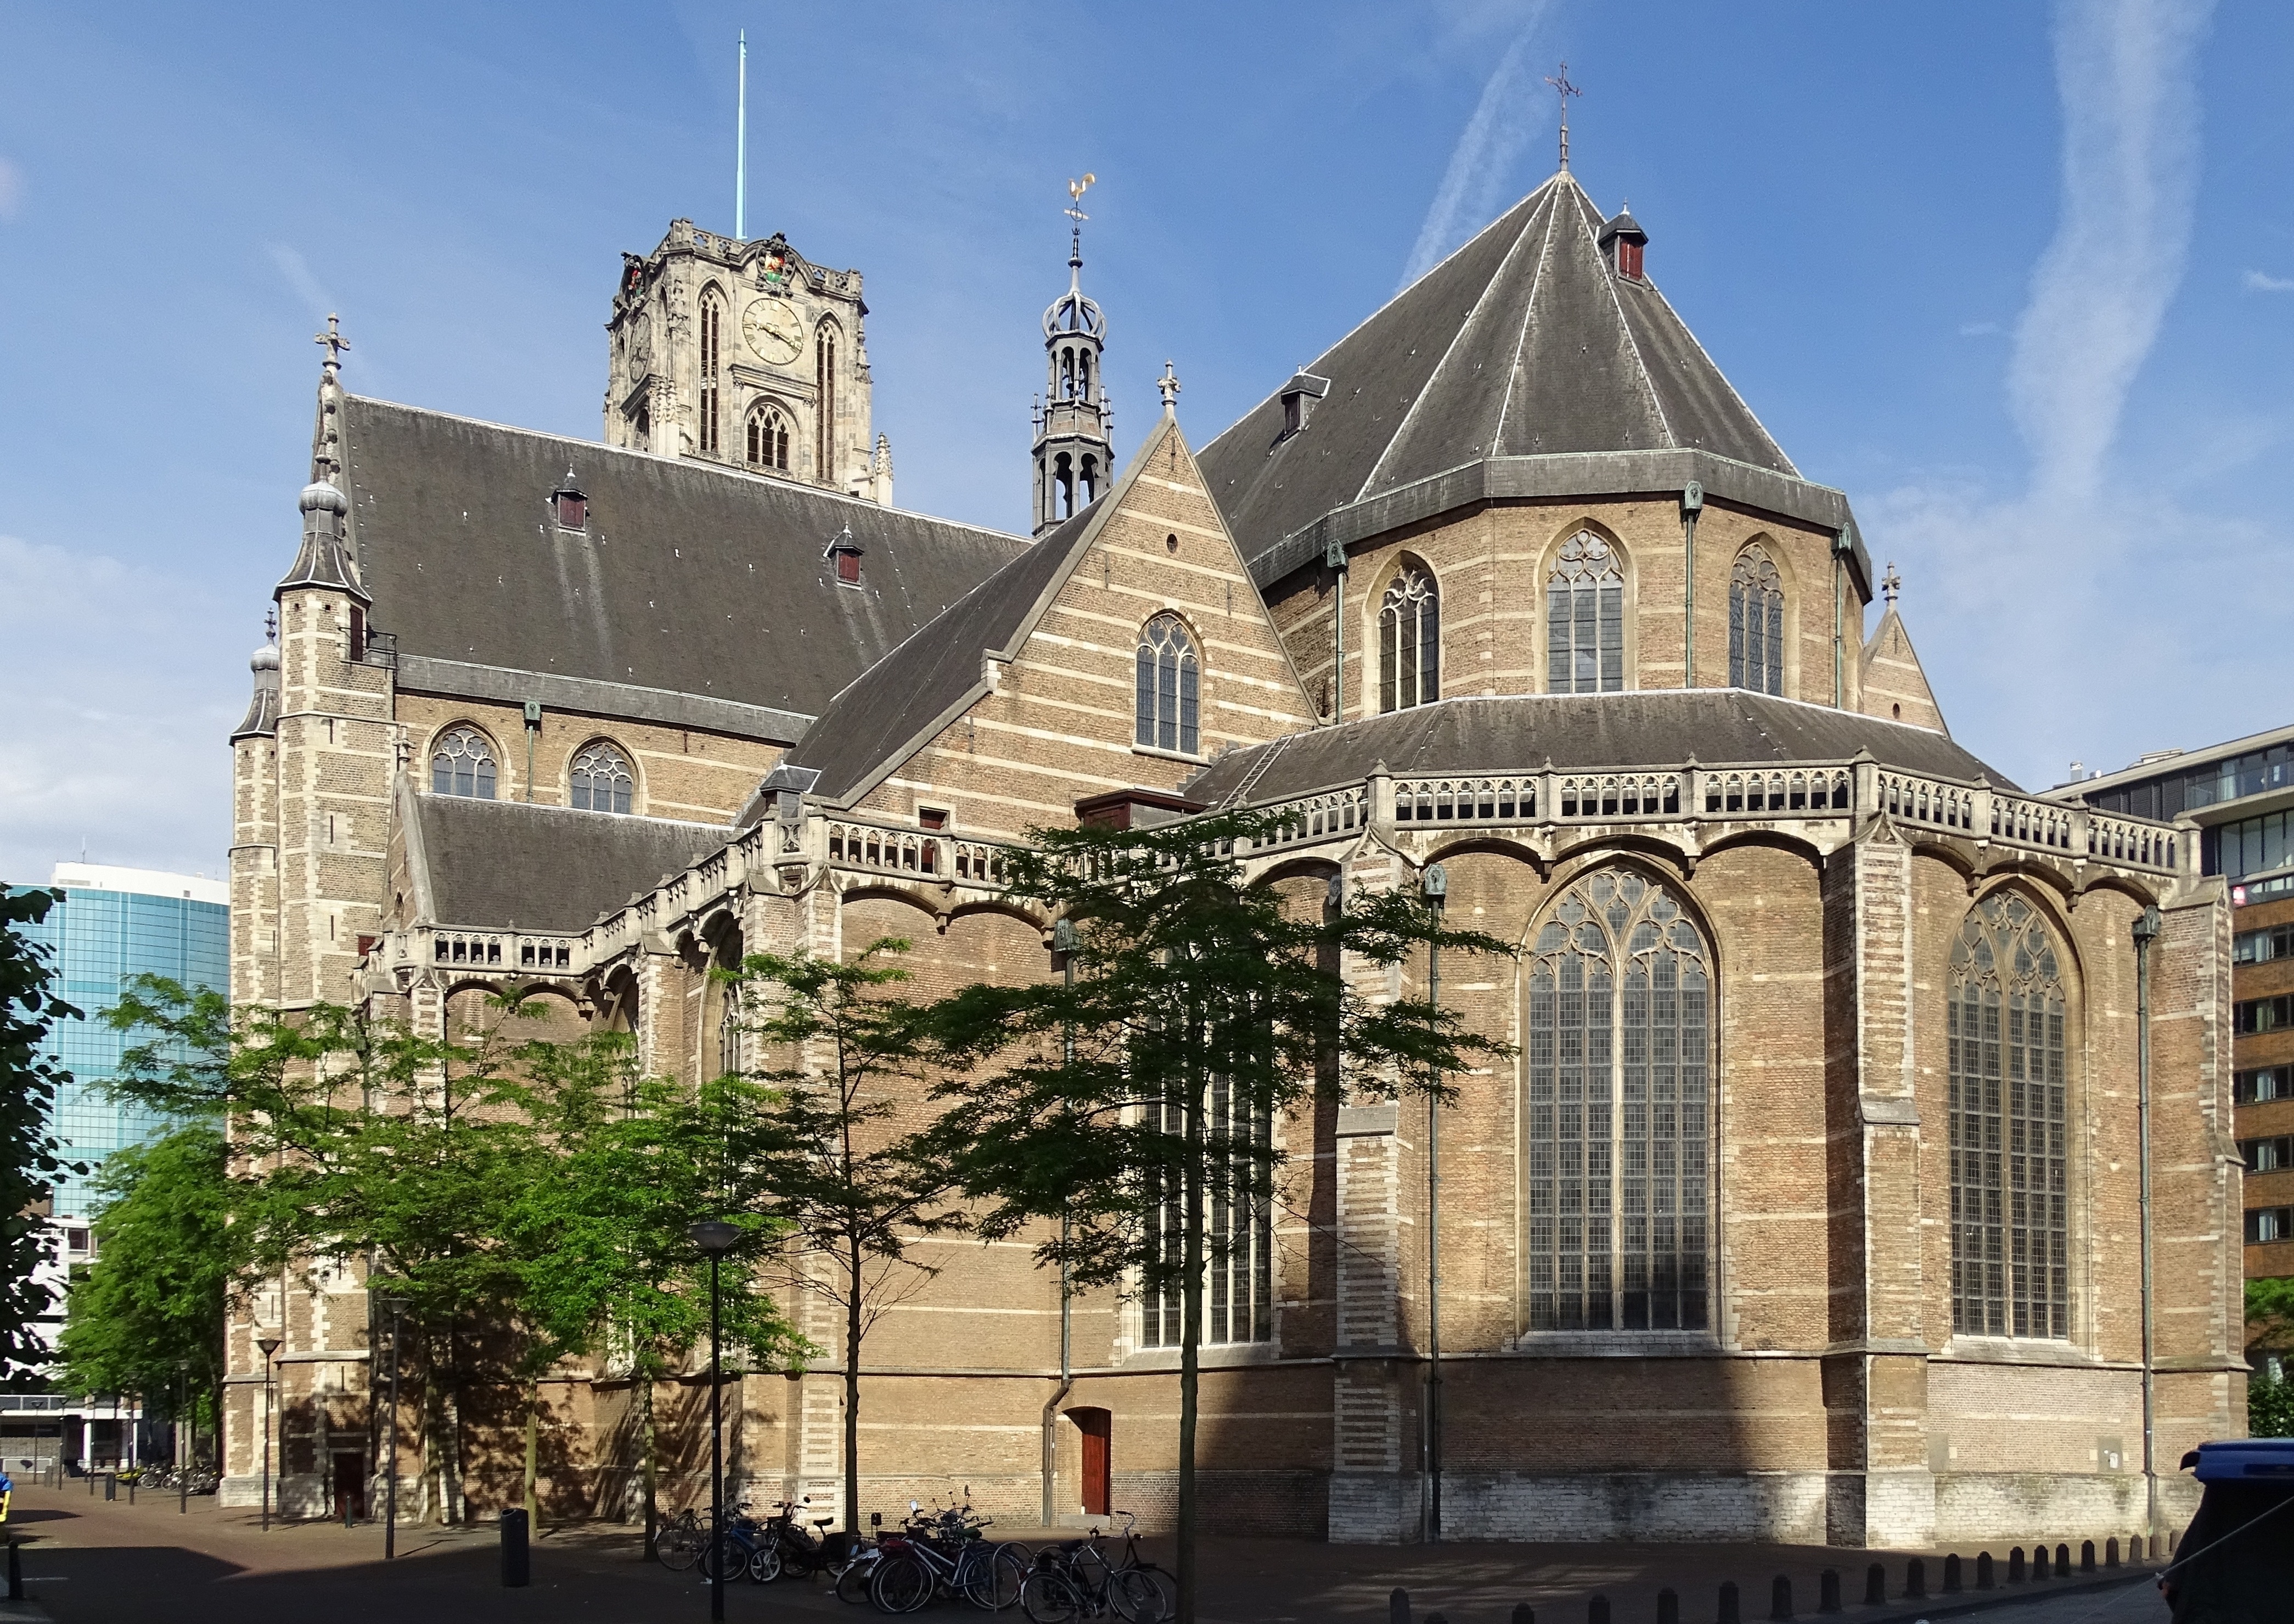
architecture, building, chateau, palace, city, landmark, facade, church, cathedral, place of worship, places of interest, netherlands, rotterdam, monastery, synagogue, estate, tours, stately home